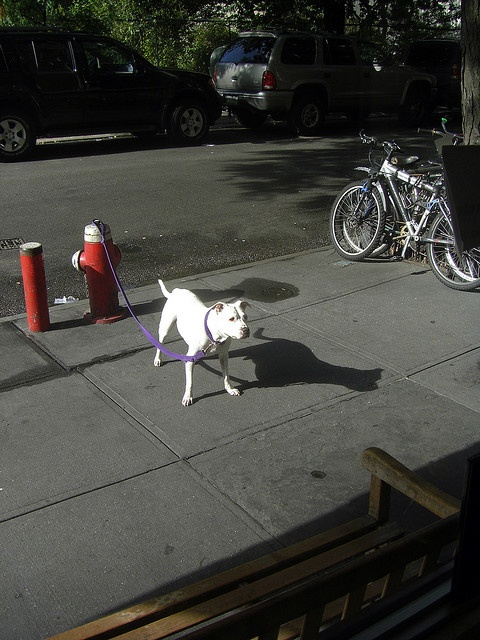
A small white dog tied up to a red fire hydrant.
A dog on a leash attached to a fire hydrant.
A white dog chained to a red fire hydrant next to a bike.
A white pit bull is tied to a fire hydrant on a sidewalk.
a white dog attached to a fire hydrant with a leash